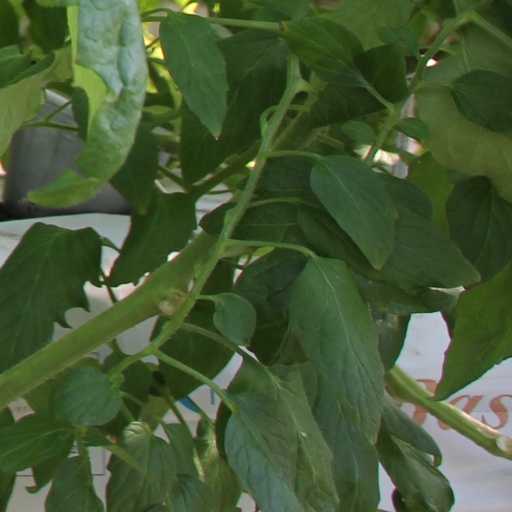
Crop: tomato